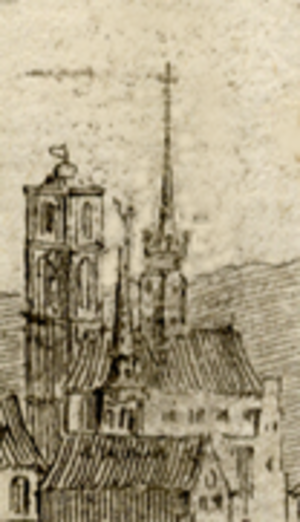
Église_de_l'abbaye_st_Martin_Troyes avecses deux clochers, tour et sur la croisée des transepts.
L'abbaye Saint-Martin-ès-Aires, de Troyes, a été fondée au IXᵉ siècle pour abriter les reliques de Lupus évêque de Troyes, devenu Saint Loup, le défenseur légendaire de la ville contre Attila au Vᵉ siècle et patron de la ville.